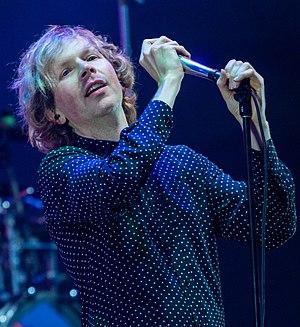
Beck, alias Beck Hansen, de son vrai nom Bek David Campbell, est un auteur, compositeur, producteur et musicien multi-instrumentiste américain né le 8 juillet 1970.